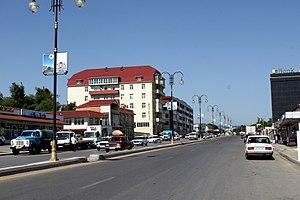
La région de Quba est une unité administrative du nord-est de l'Azerbaïdjan. Son centre administratif est la ville de Quba.